Blondy Wallace

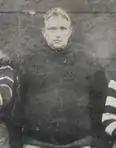
Wallace pictured in the 1906 Canton football photo

Charles Edgar "Blondy" Wallace (died March 5, 1937) was an early professional football player and later convicted criminal during the Prohibition Era. He was a 240-pound, former Walter Camp second-team All-American tackle from the University of Pennsylvania. He also played two years at Peddie Institute, in New Jersey, winning state championships in 1896 and 1897. During his professional playing career he was involved in almost every major event in professional football between 1902 and 1907. Over that timespan he played for the independent Philadelphia Athletic Club, the Philadelphia Athletics of the first National Football League, the "New York" team and the Syracuse Athletic Club in the 1902 World Series of Football, the Franklin Athletic Club and the Canton Bulldogs of the Ohio League. In 2022, he was named one of the 10 inaugural members for the Football Learning Academy's Hall of Honor, which looks to acknowledge deserving icons that are not currently inducted in the Pro Football Hall of Fame.